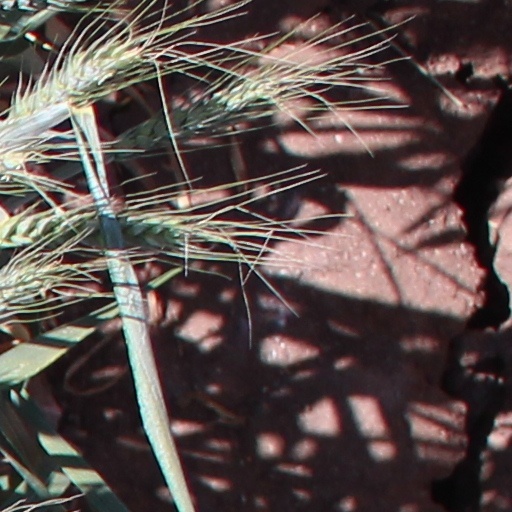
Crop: wheat